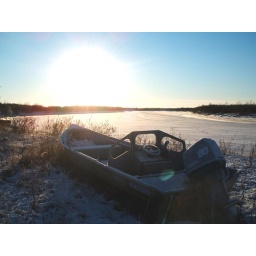
Going nowhere until spring, a boat docked up on the river bank overlooking the river now frozen over 1 foot thick